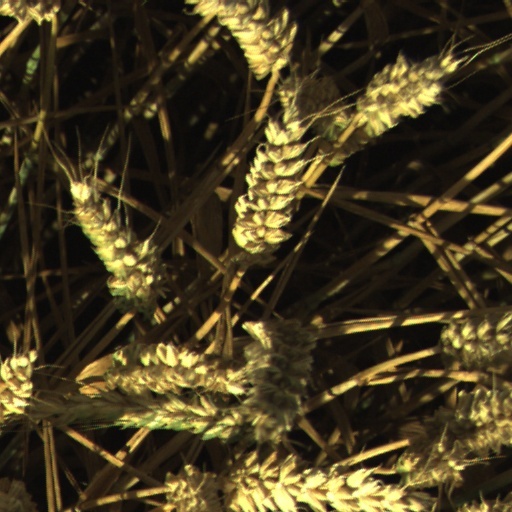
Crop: wheat